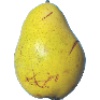
Label: pear_monster